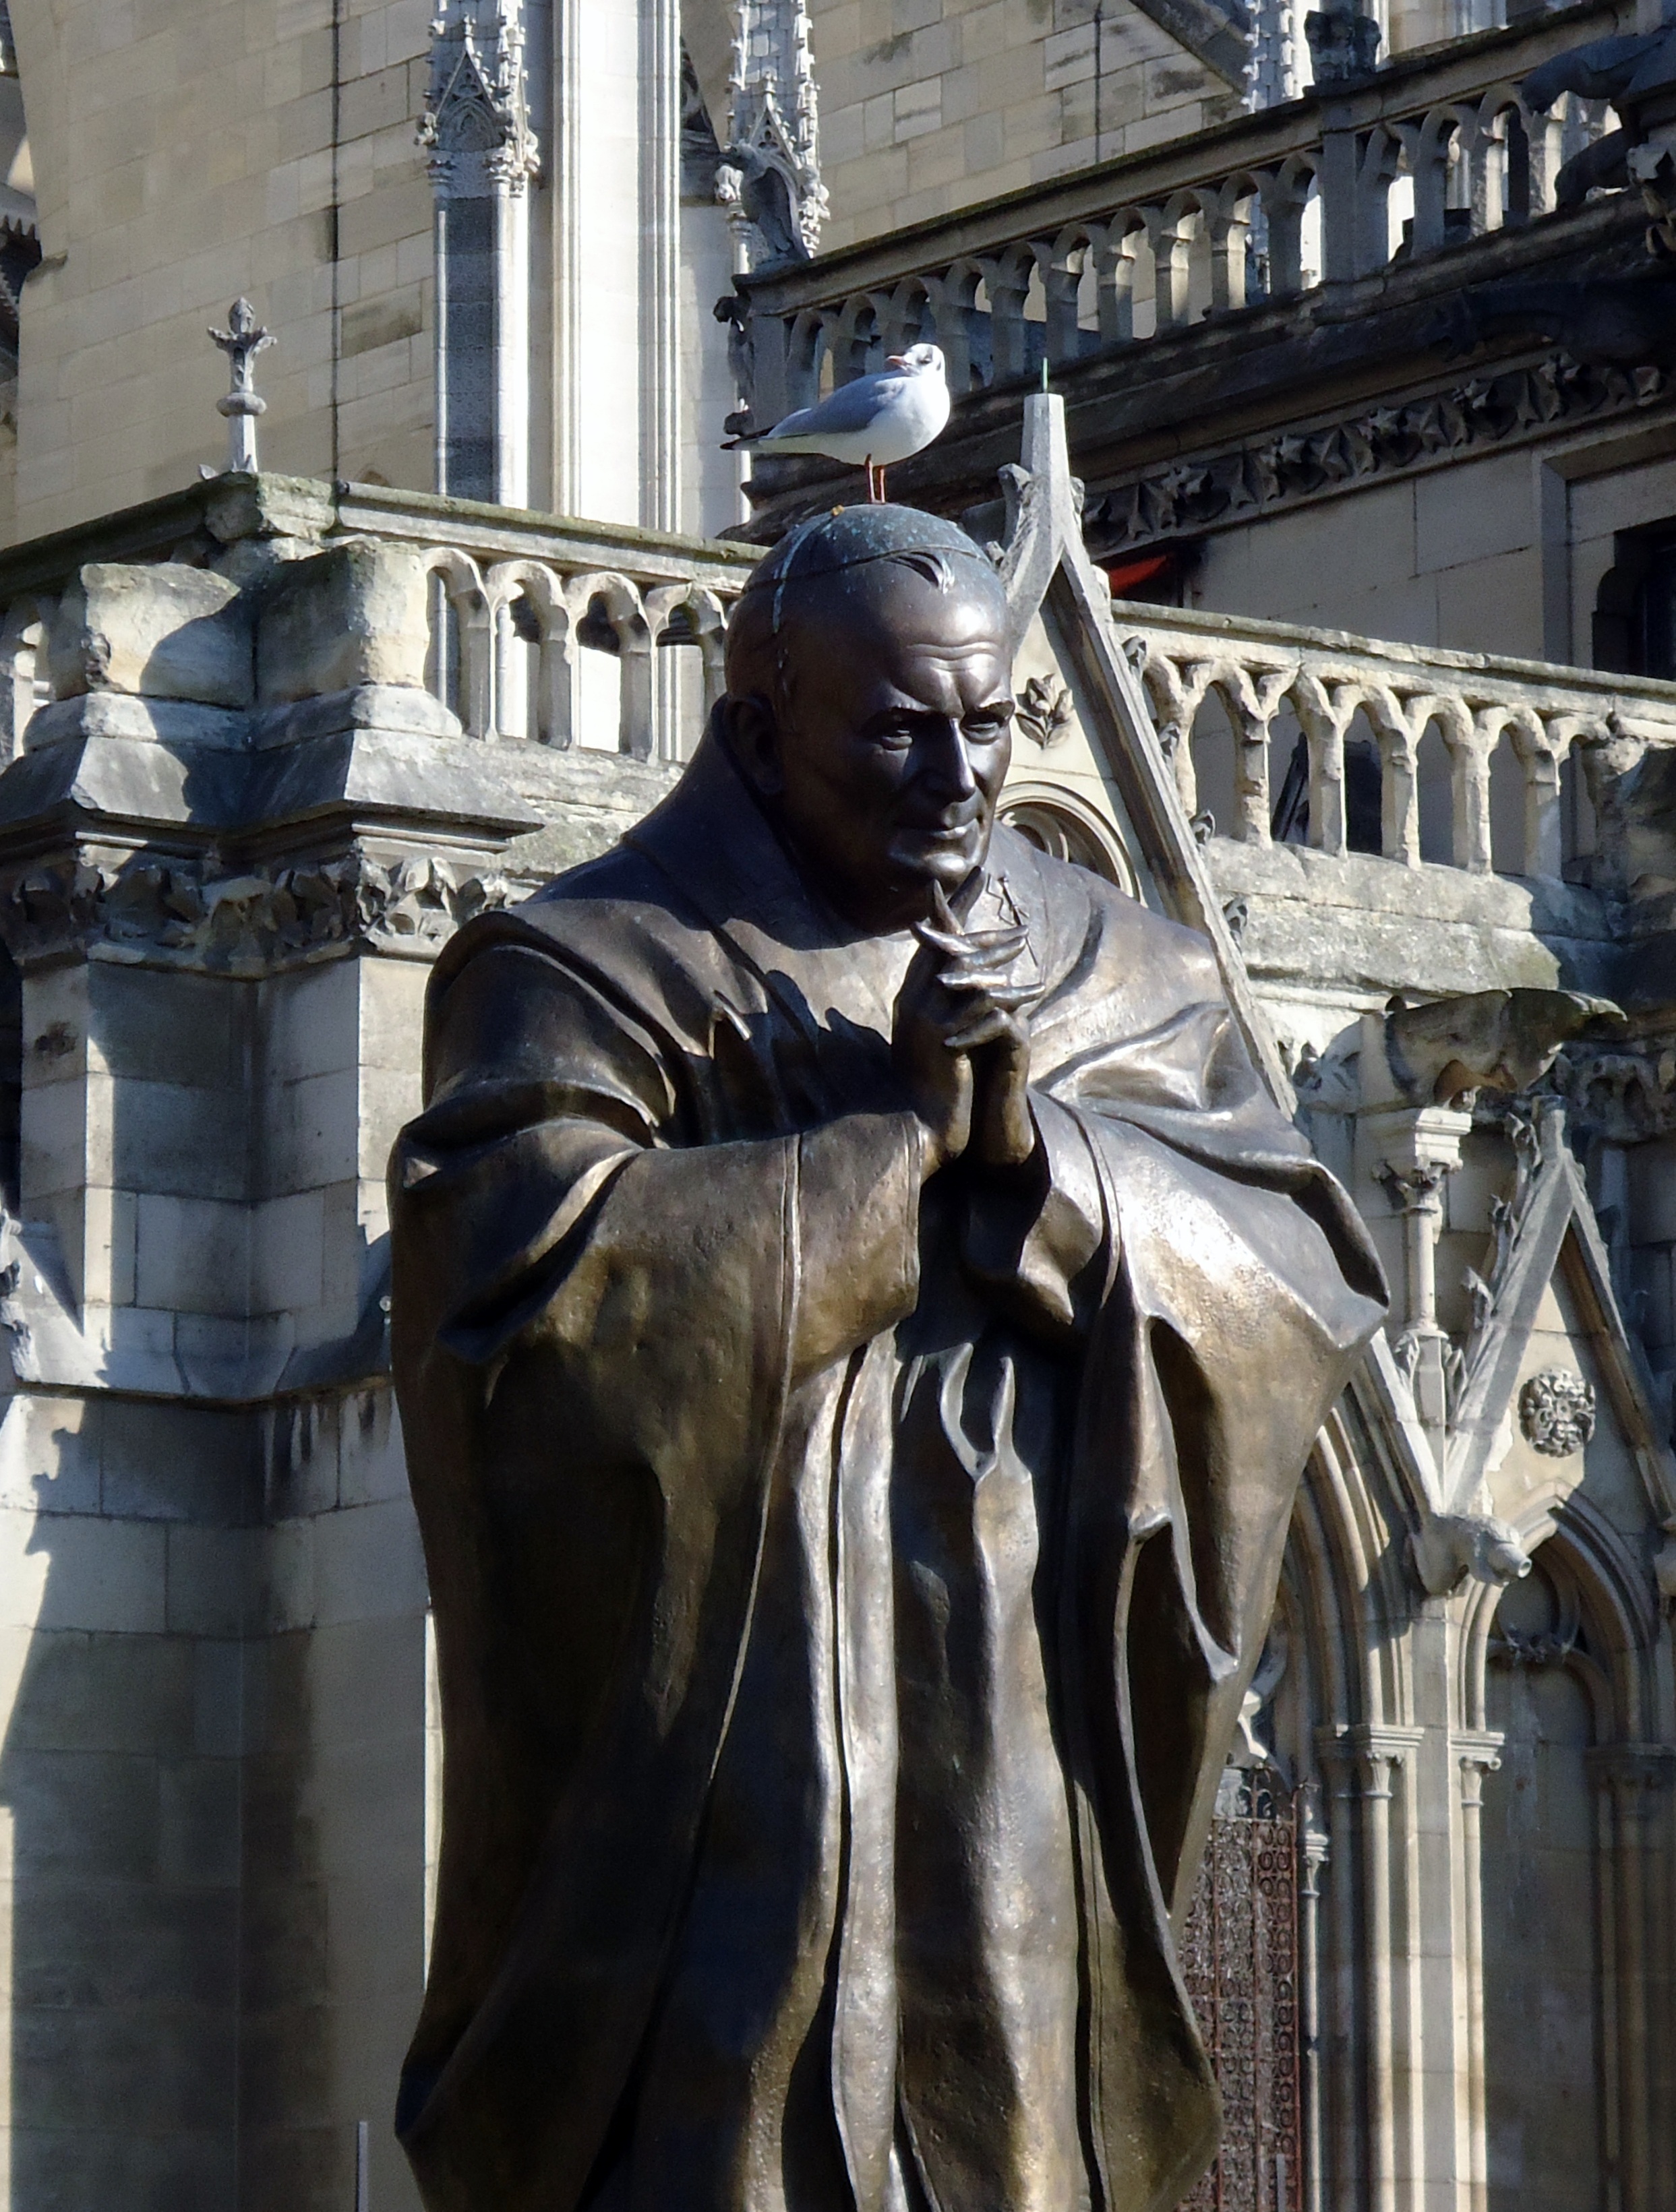
man, architecture, paris, seagull, monument, france, statue, sculpture, art, bronze, ancient history